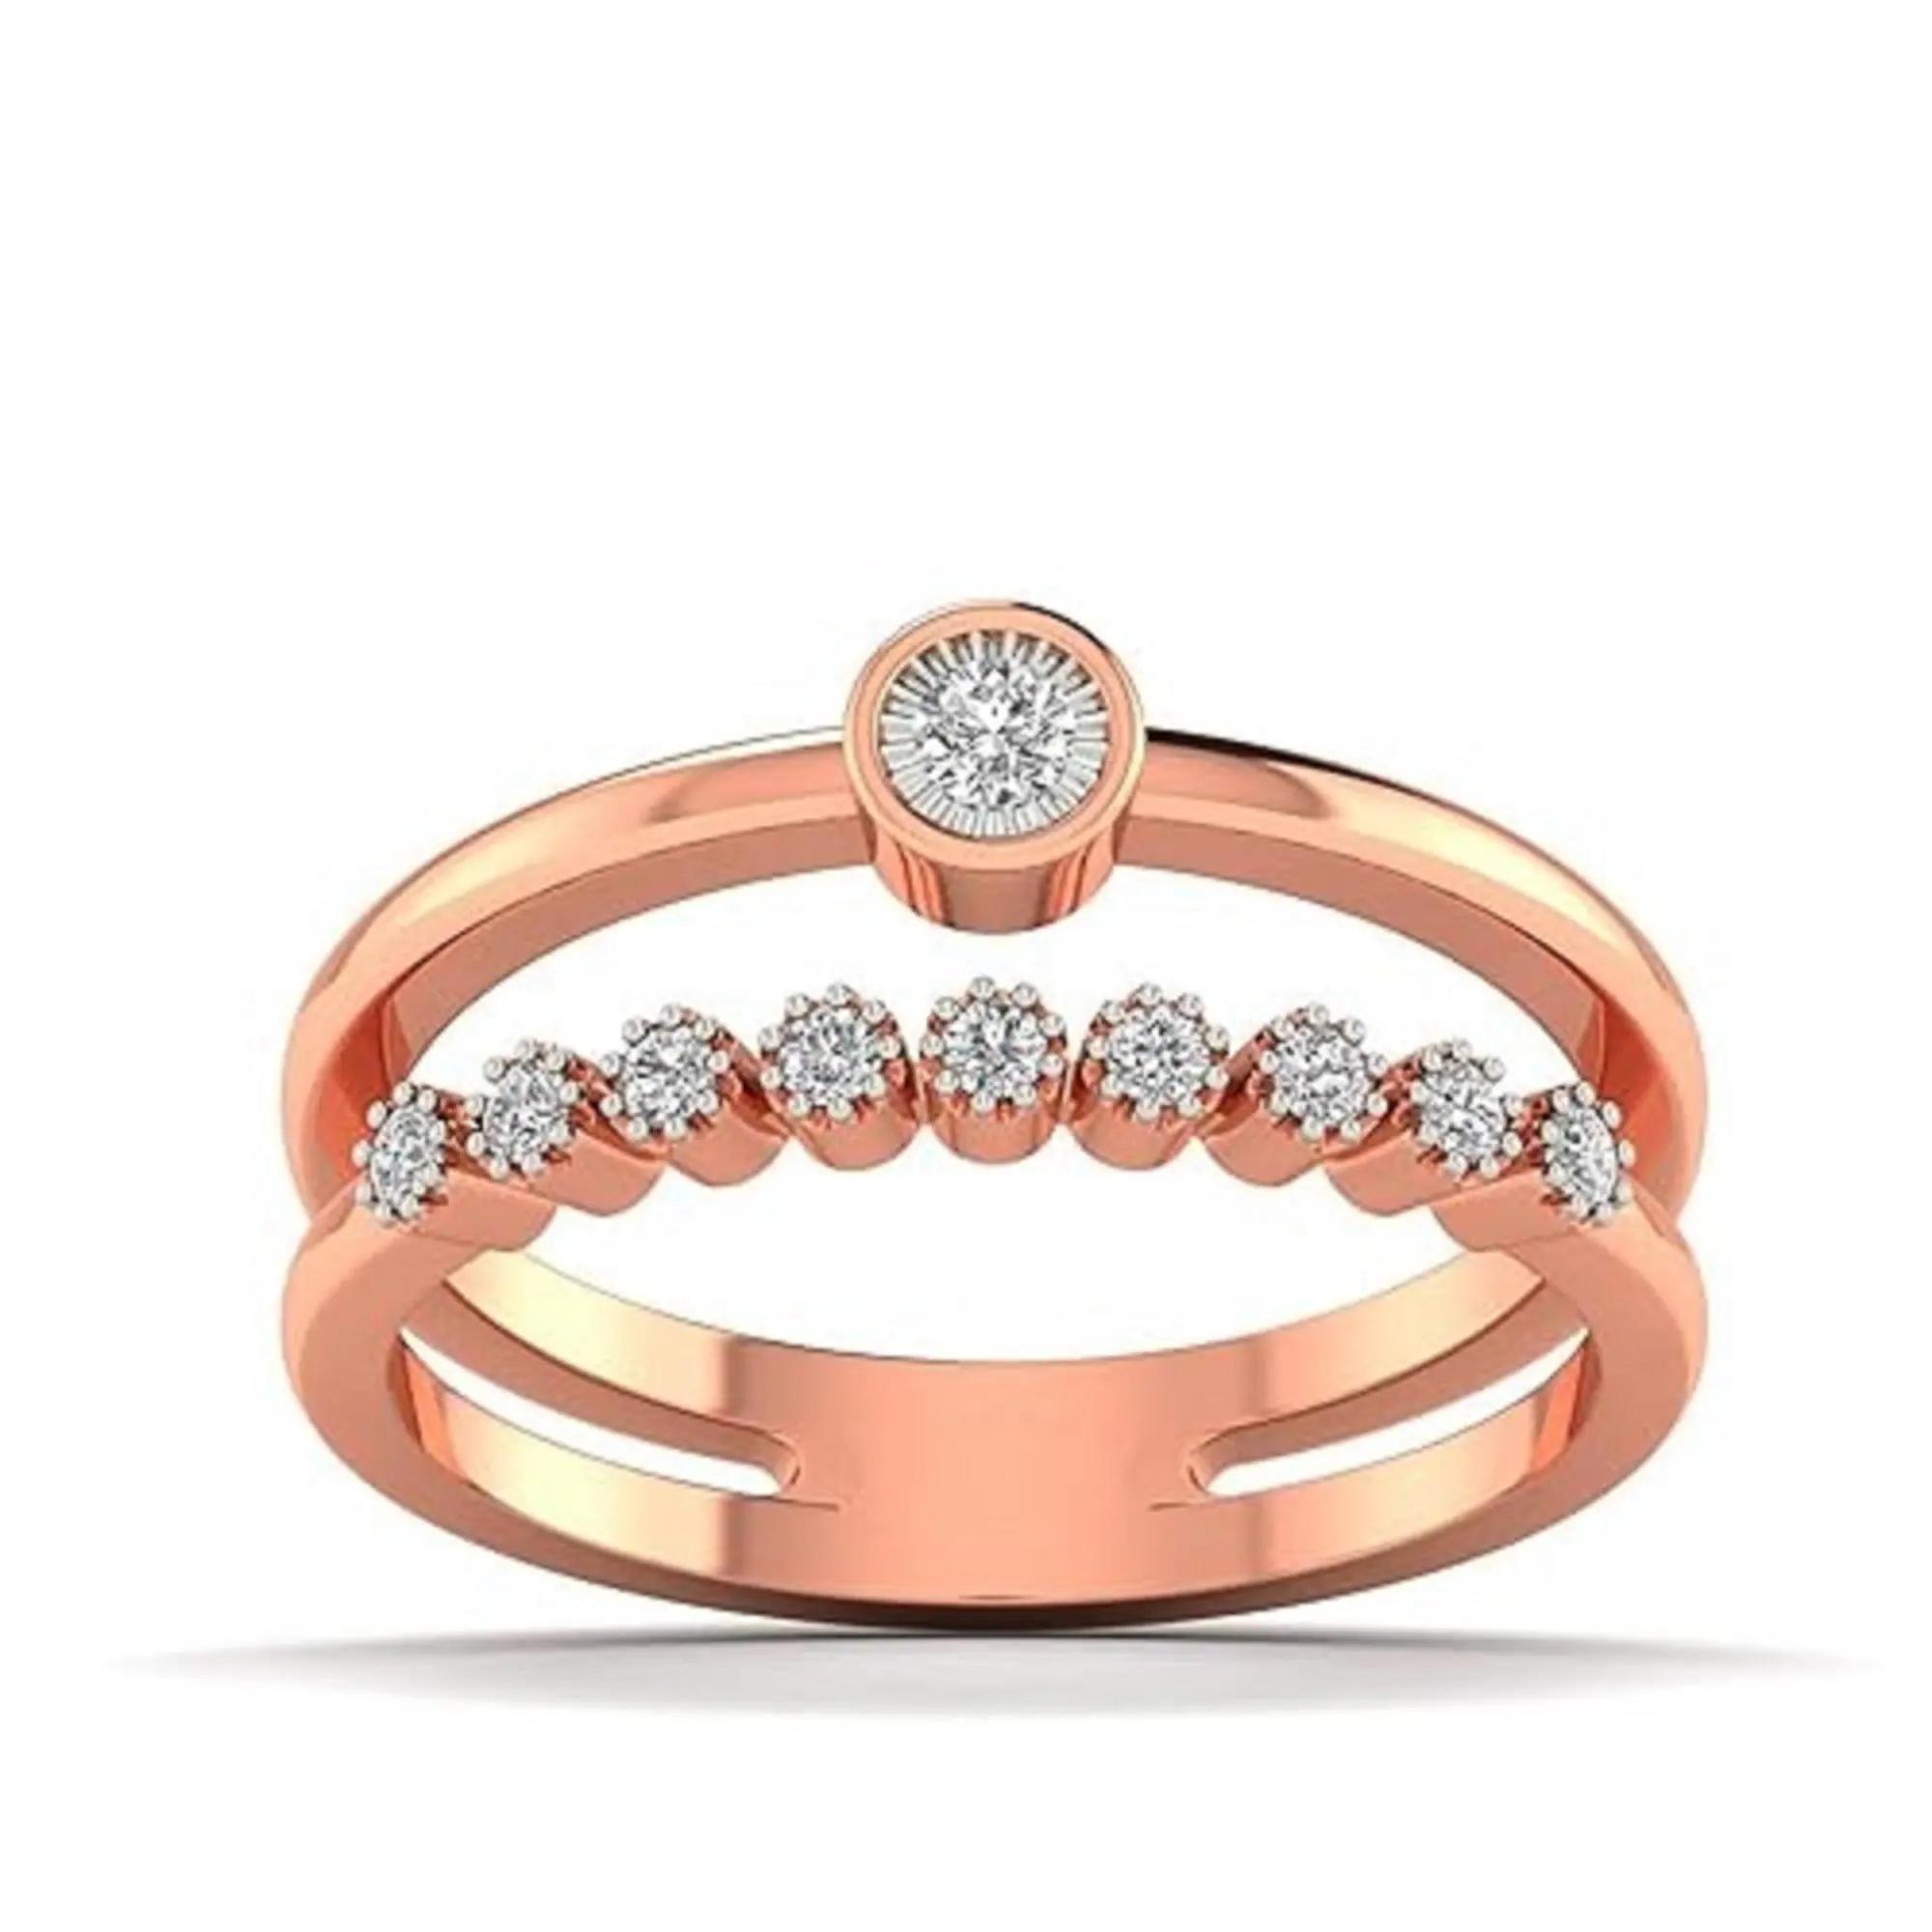
Heart n Arrow Noble Royal Brilliance ring 18K Gold for Women and Girls_
Type: Traditional Jewellery
Brand: Heart n Arrow
Price: Rs. 43600
 "Enhance your elegance with the exquisite Noble Radiance Ring. Crafted with precision and attention to detail, this ring features a dazzling [insert description of the gemstone or material] at its center, surrounded by shimmering [insert description of additional details, like diamonds or other accents]. The [gemstone or material] is renowned for its brilliance and depth of color, adding a touch of luxury to any ensemble. The band is crafted from [insert description of the metal], ensuring durability and longevity. Whether worn as a statement piece or as part of a sophisticated ensemble, the Noble Radiance Ring is sure to capture attention and admiration."